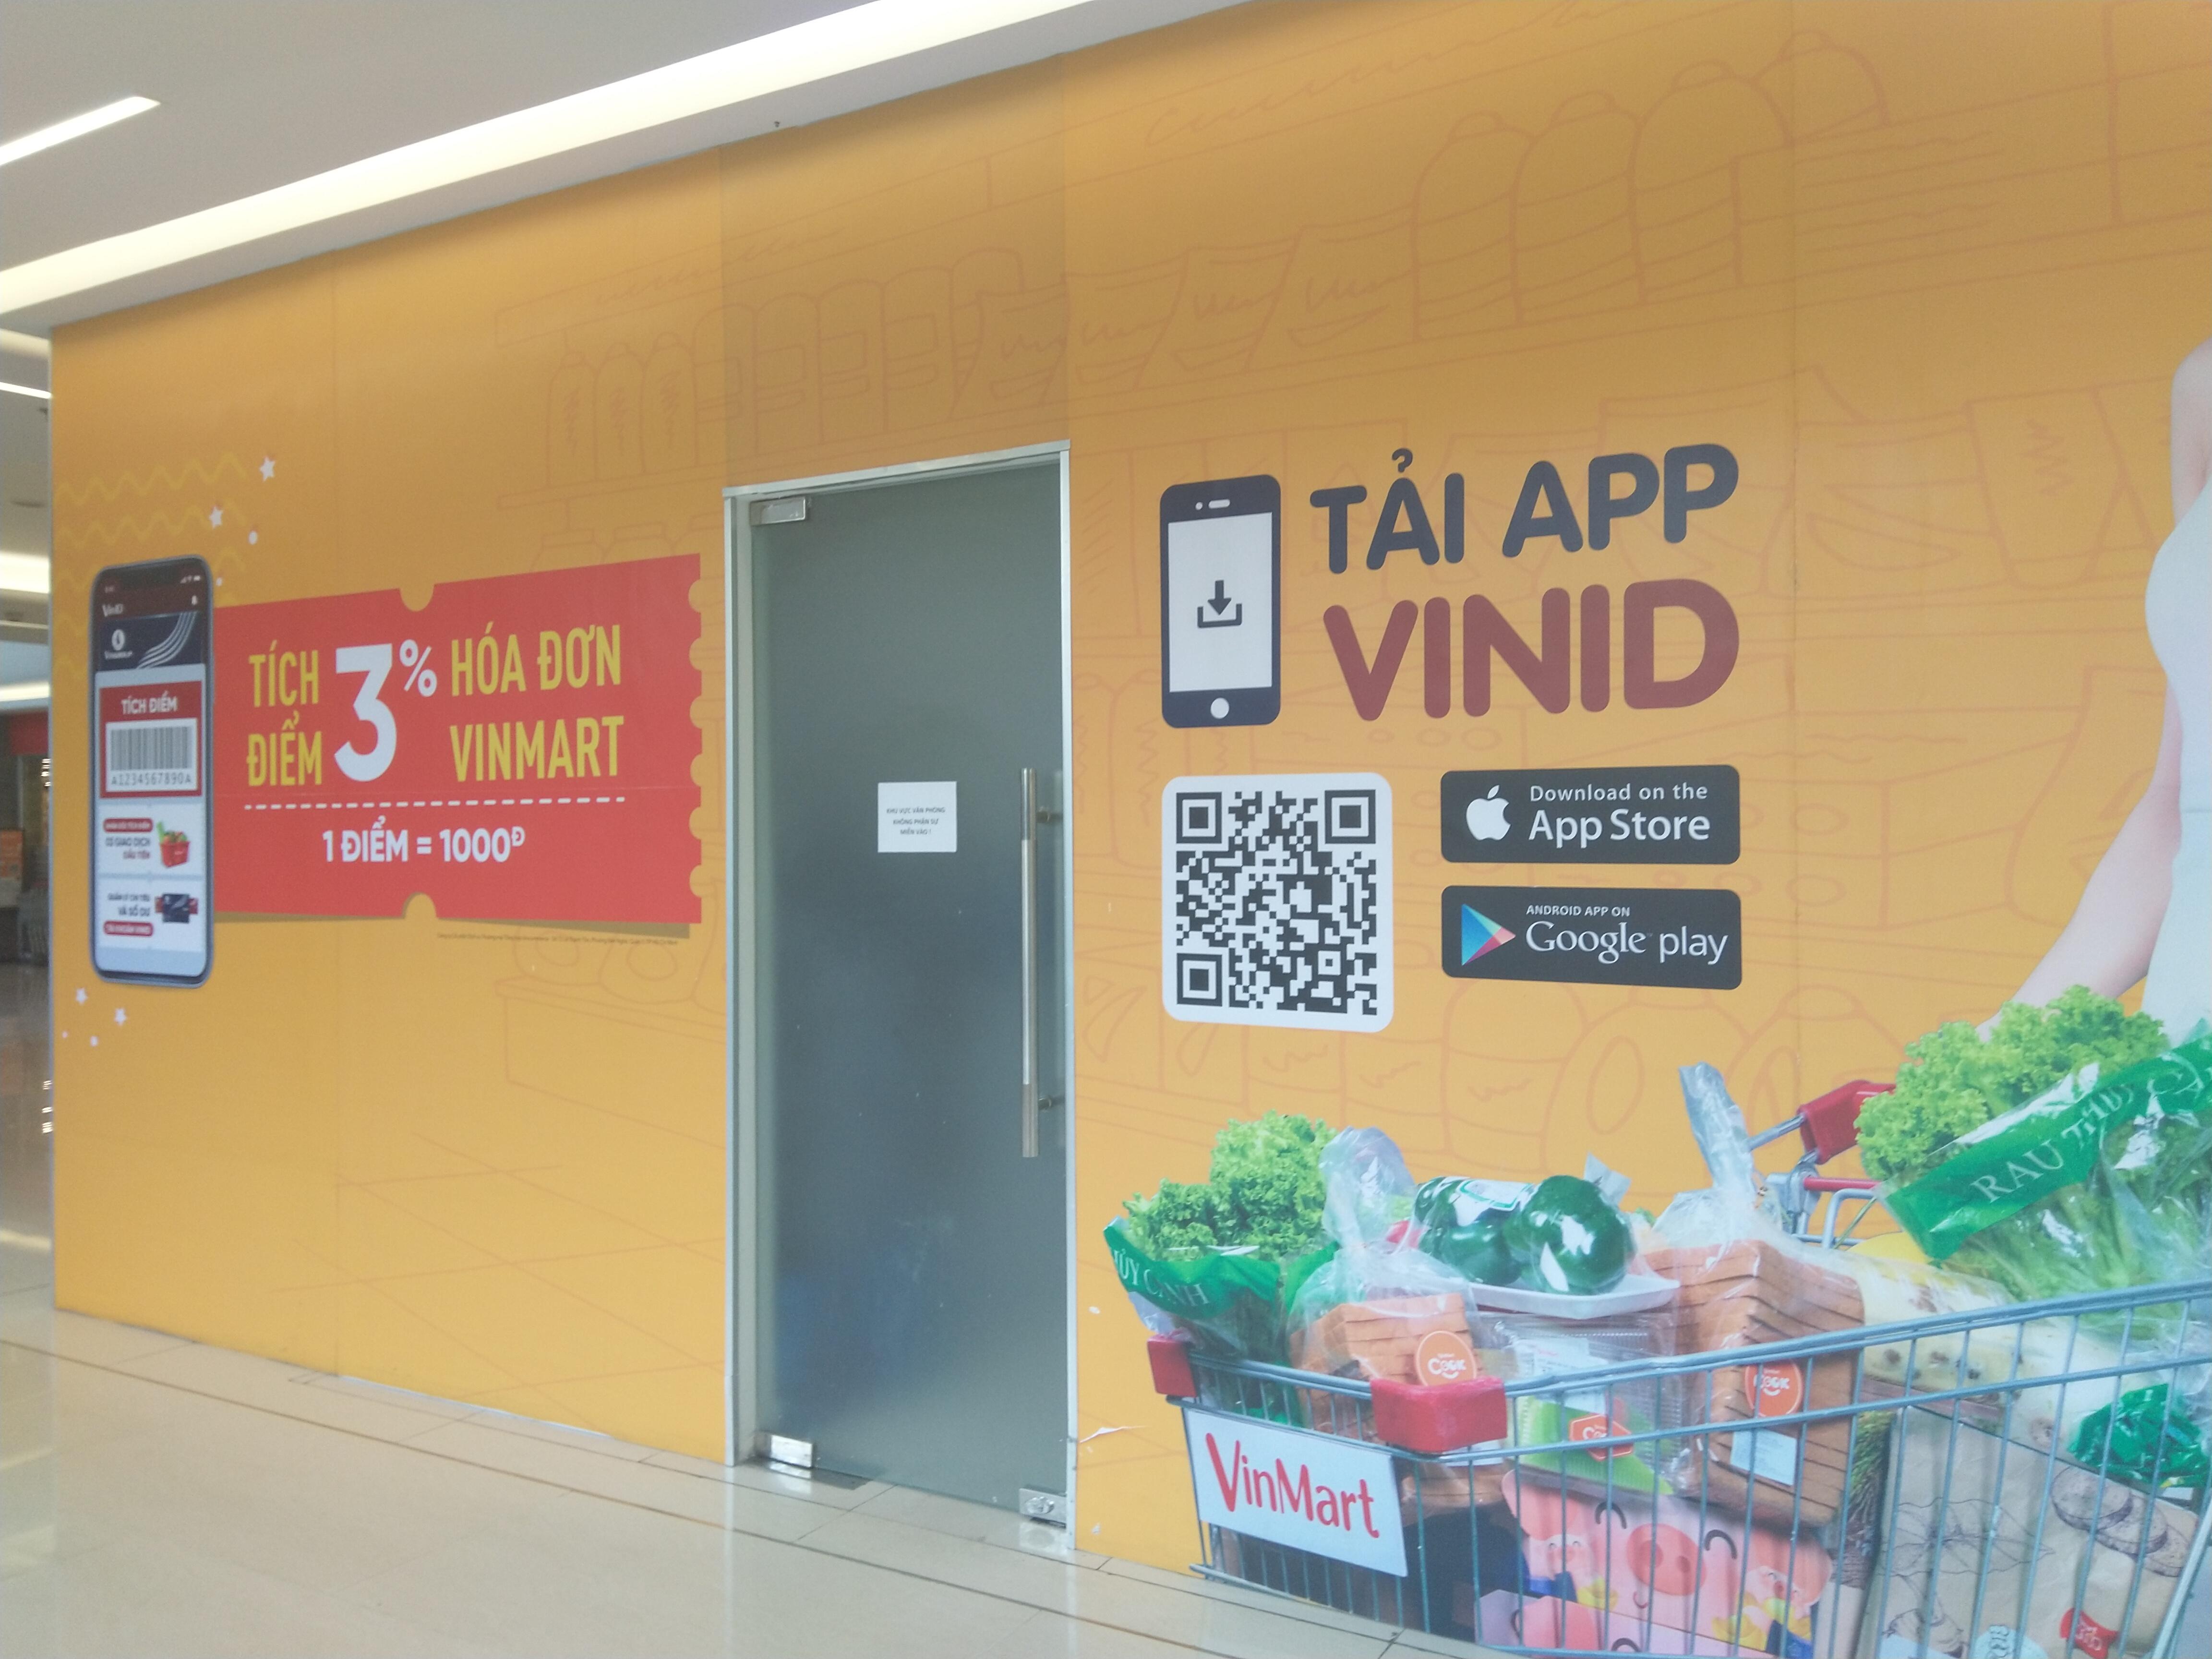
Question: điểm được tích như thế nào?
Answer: điểm được tích bằng 3% hóa đơn